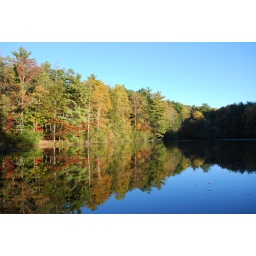
Afternoon shadows create beautiful reflections in the still water of the lake at Ft Mountain State Park